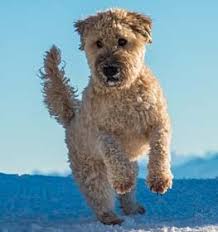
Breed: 235-n000090-soft_coated_wheaten_terrier